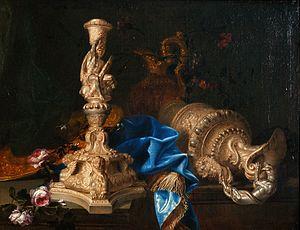
Une nature morte est un genre artistique, principalement pictural qui représente des éléments inanimés organisés d'une certaine manière dans le cadre défini par l'artiste, souvent dans une intention symbolique.